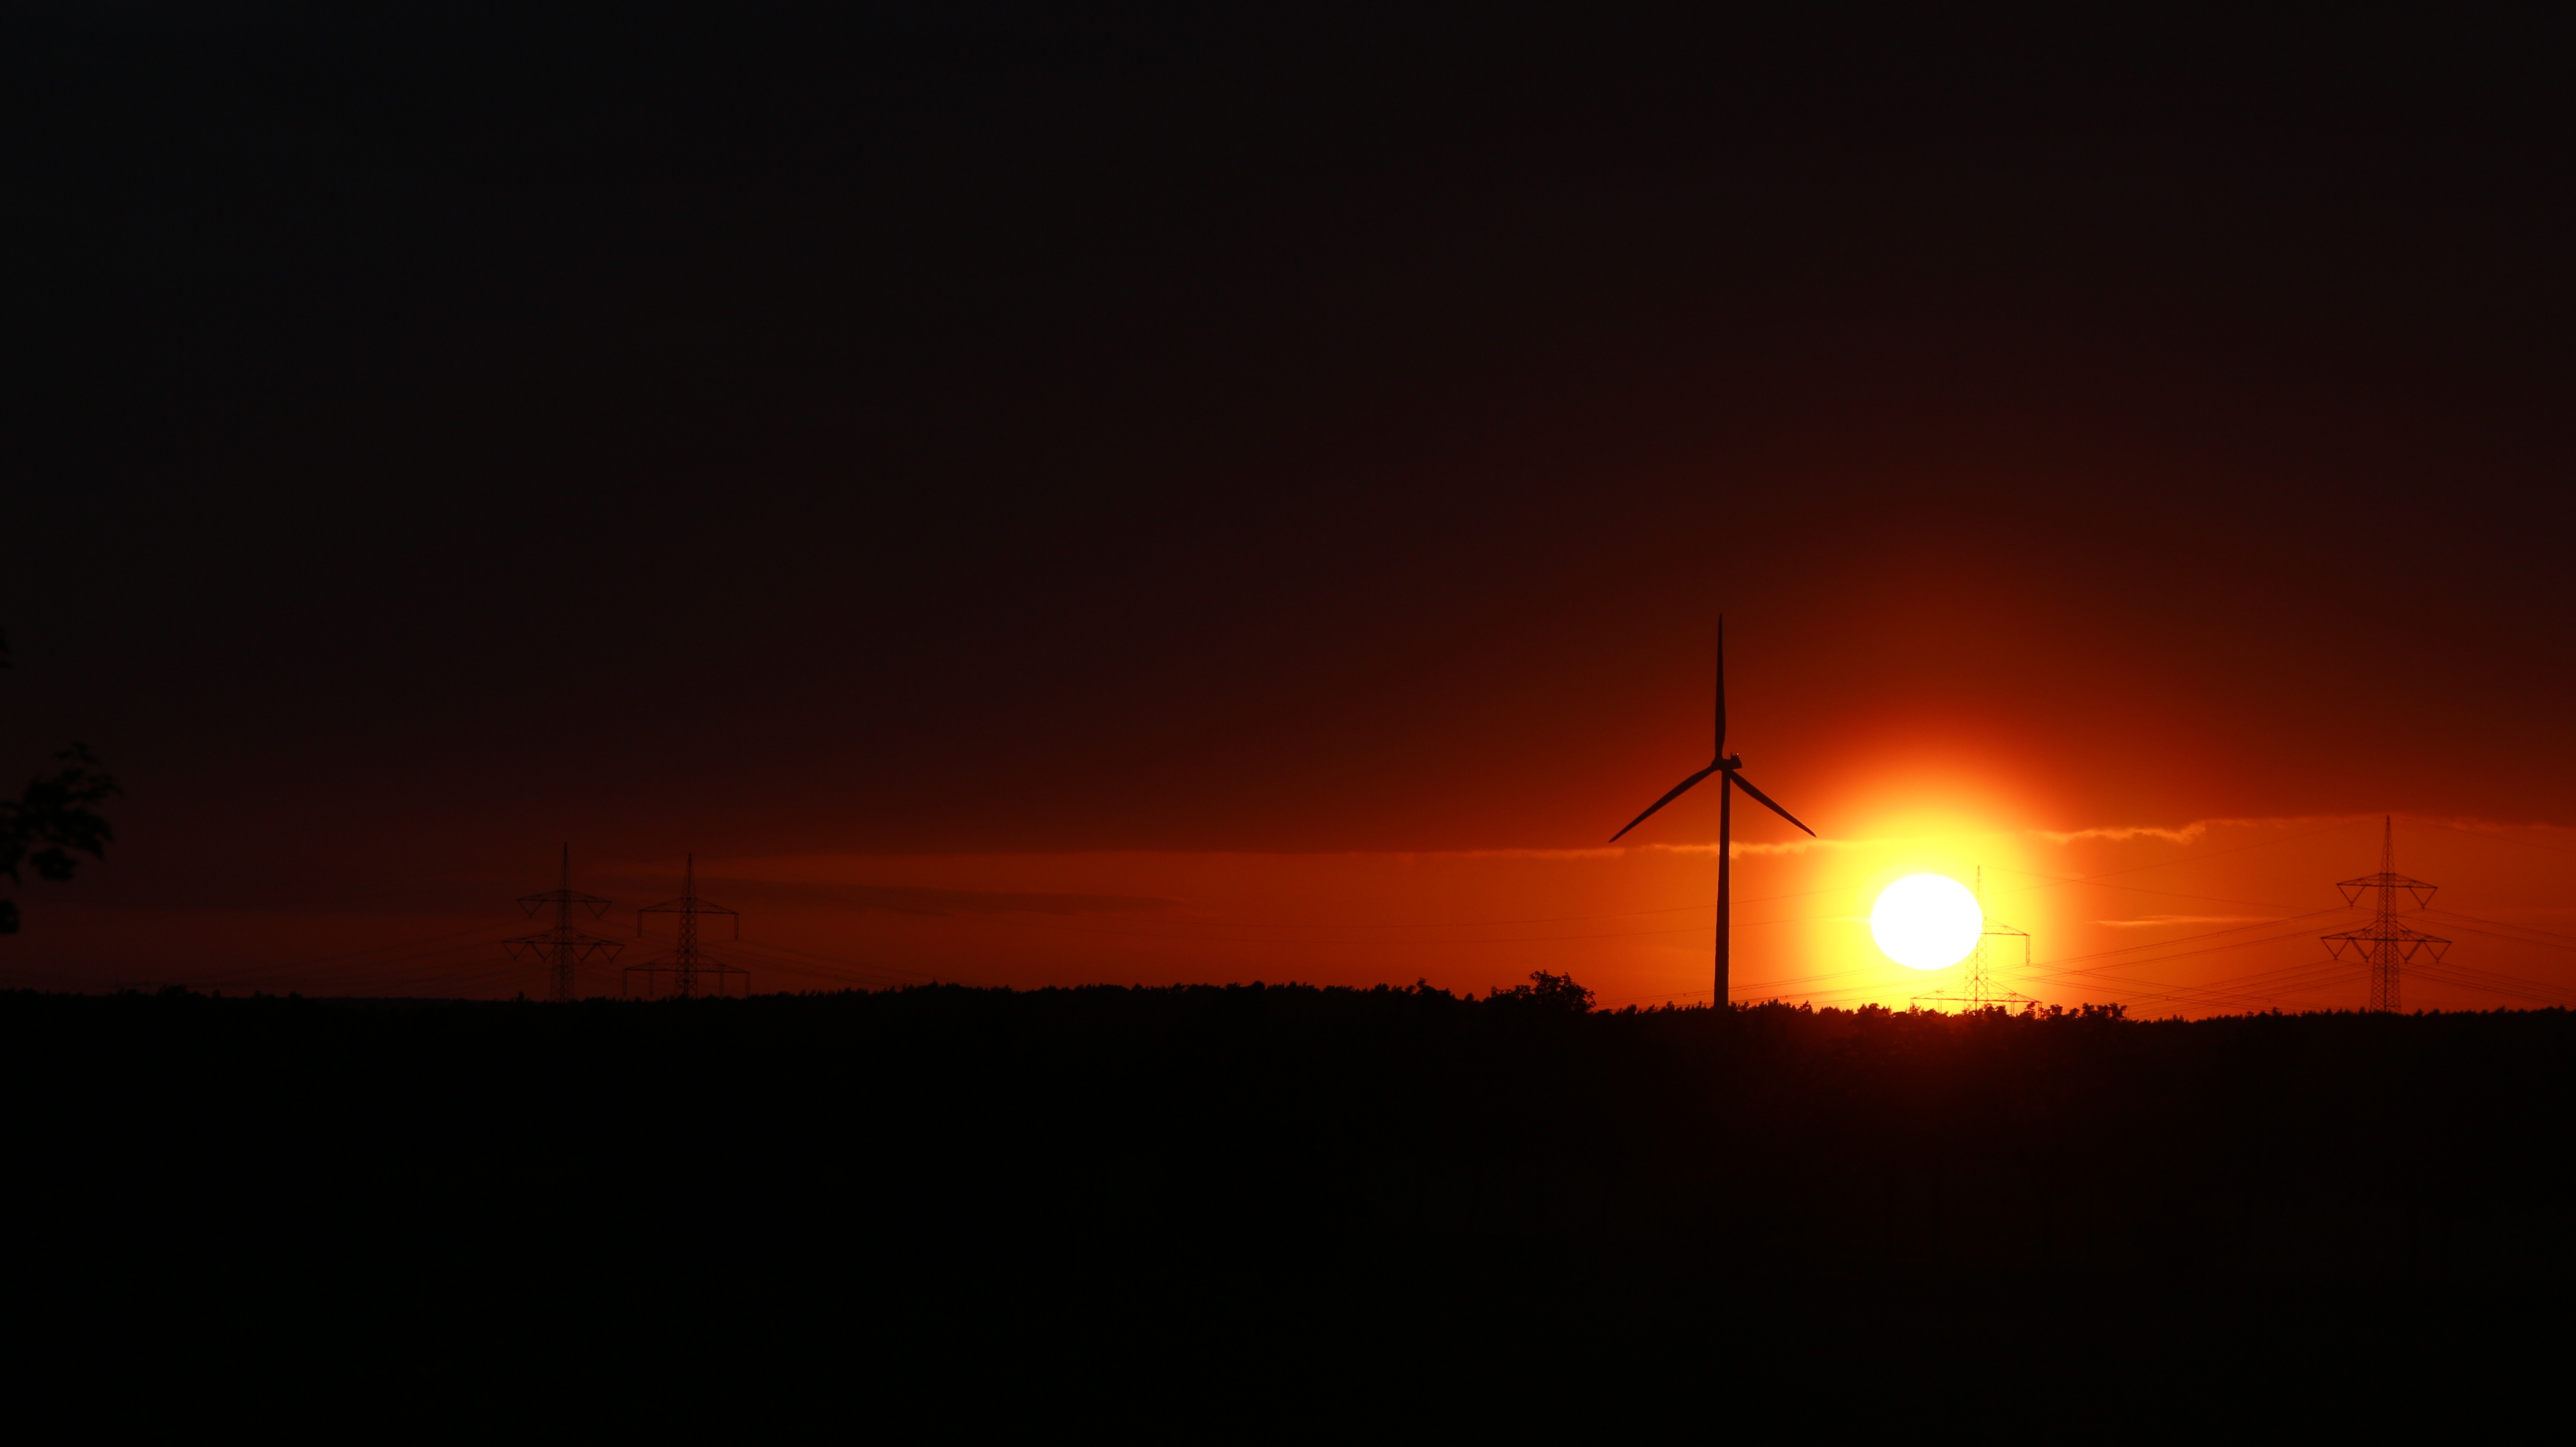
horizon, light, sky, sun, sunrise, sunset, night, sunlight, dawn, atmosphere, dusk, environment, evening, wind turbine, pinwheel, wind energy, energy, wind power, current, idyll, abendstimmung, afterglow, strommast, power poles, solar energy, environmental technology